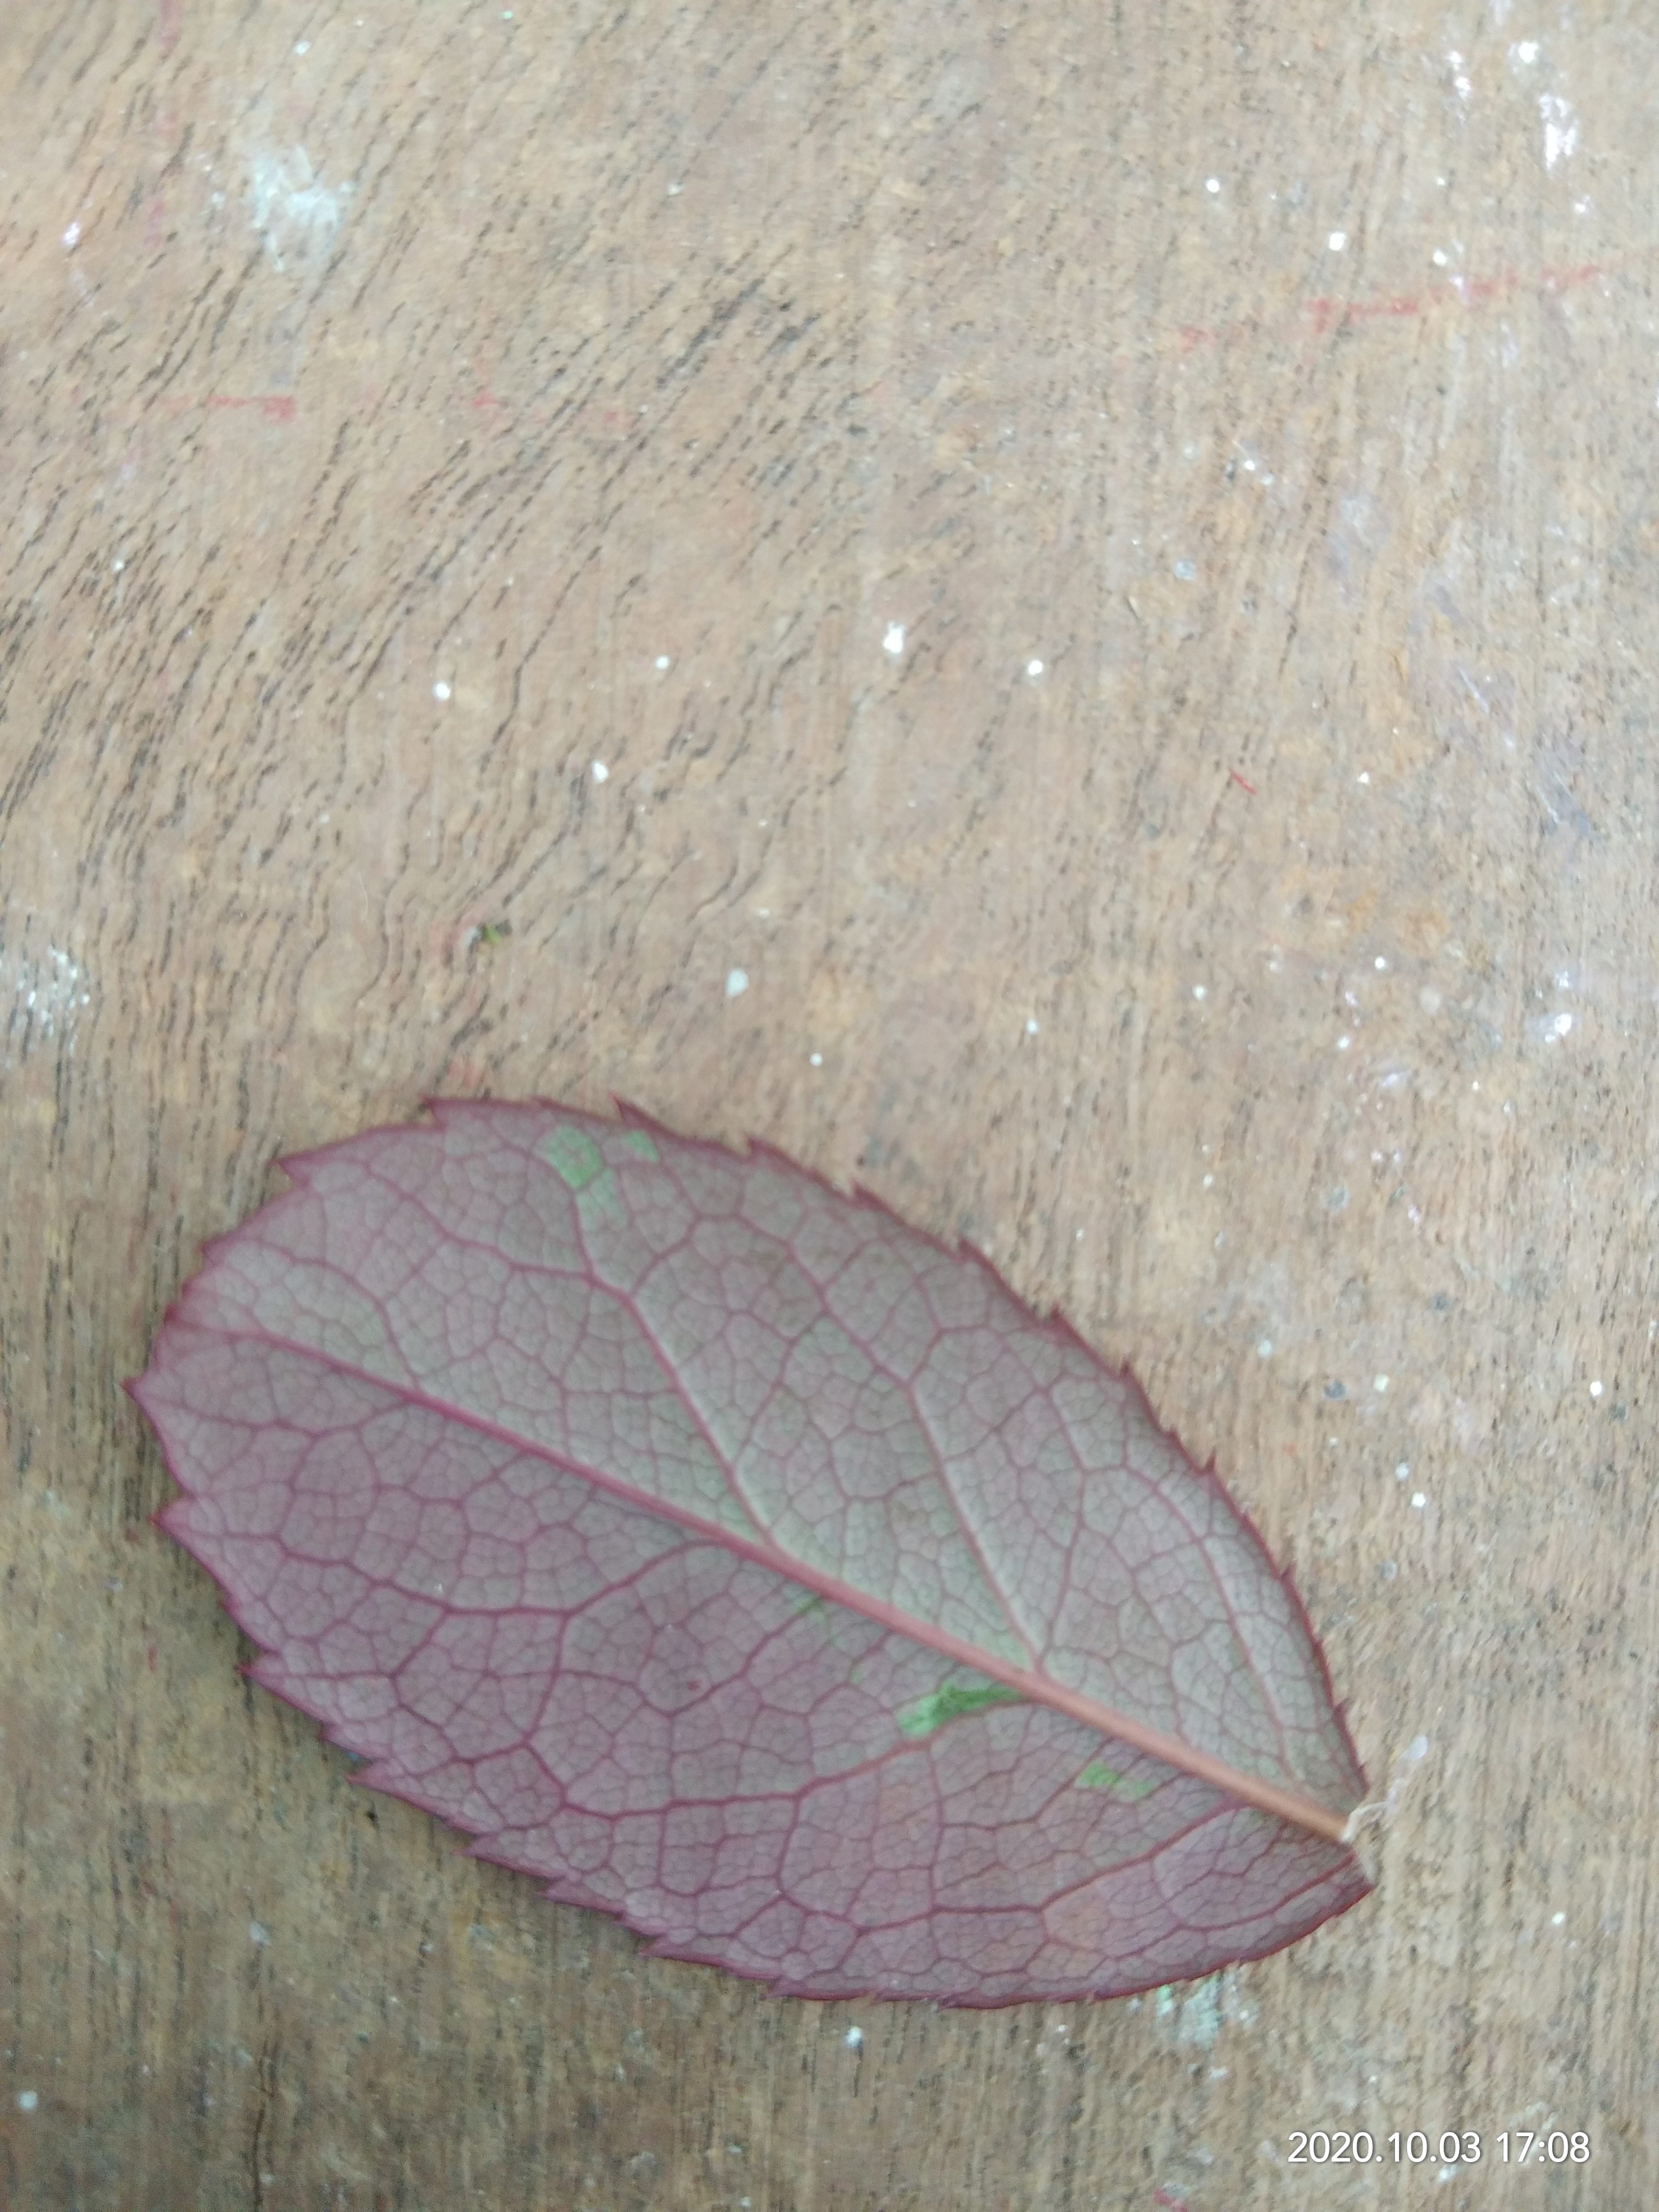
Plant: Rose